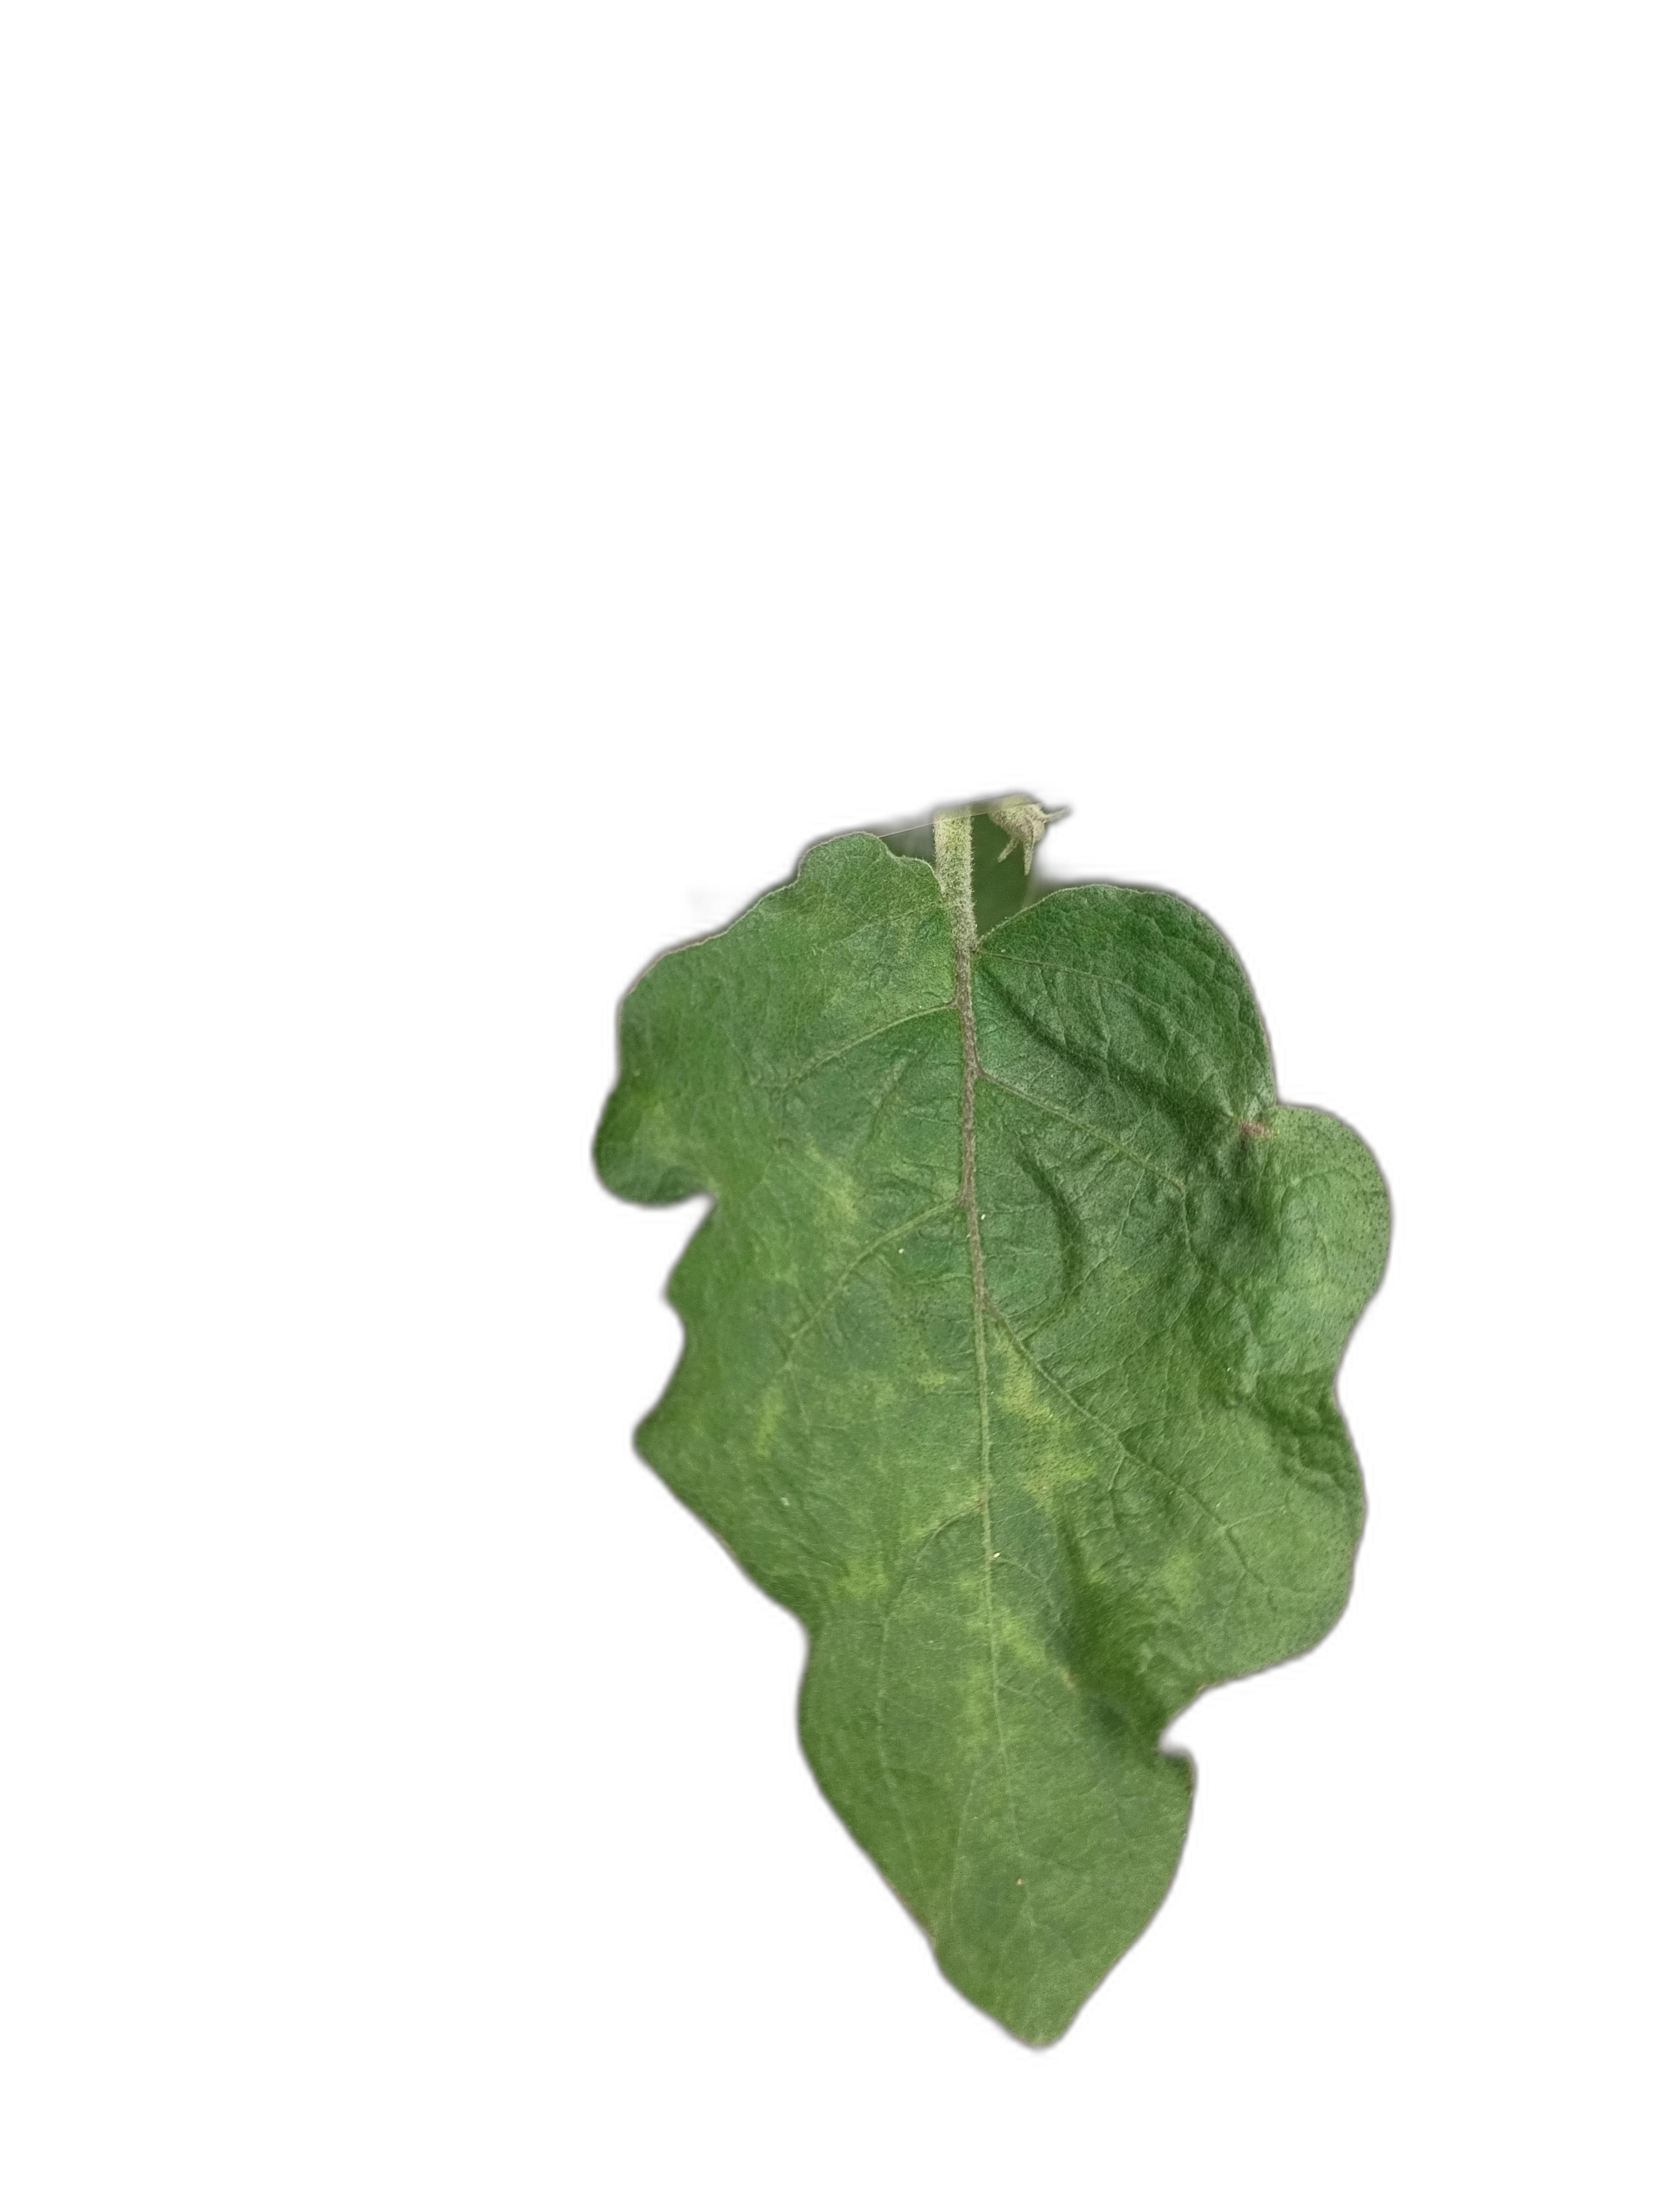
Label: Mosaic Virus Disease